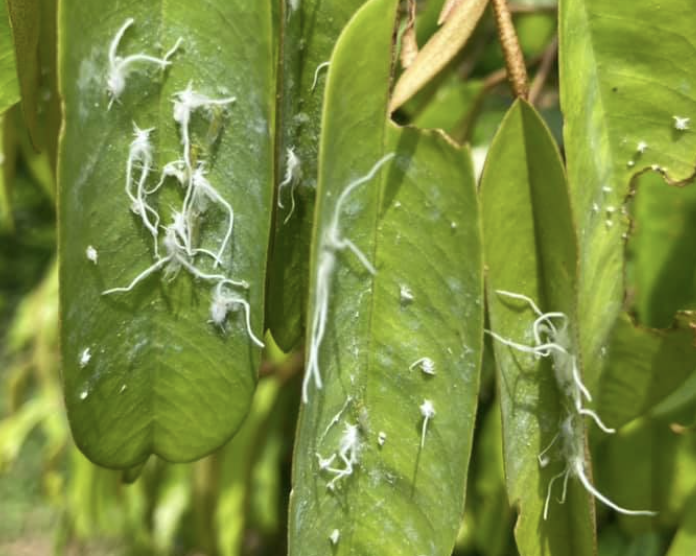
Label: mealybug_infestation